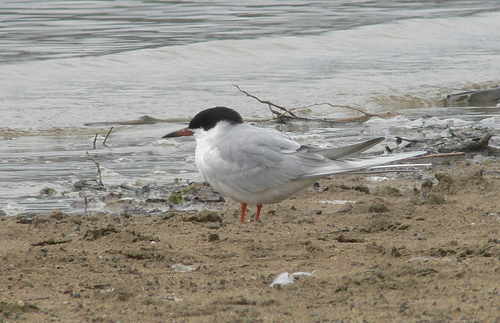
the bird has a long, thin bill, a black crown and nape, and white plumage across its body
this bird is white with black on its head and has a long, pointy beak.
this bird has a black crown, white throat, breast and belly, and grey coverts and secondaries.
this is a white bird with a black crown and orange feet.
this large bird has a white body, black crown, a slim yellow beak, and orange tarsi and feet.
this bird has a black head, white breast and body with light gray wings, a long pointed beak with a black tip and orange legs.
this is a large white and grey bird with orange feet and a black head.
black and white bird standing on the sand by lack sleepa medium sized bird with a black crown, and a long bill
this small white bird has a black patch on the top of its head and a long sharp beak.
Species: Forsters Tern